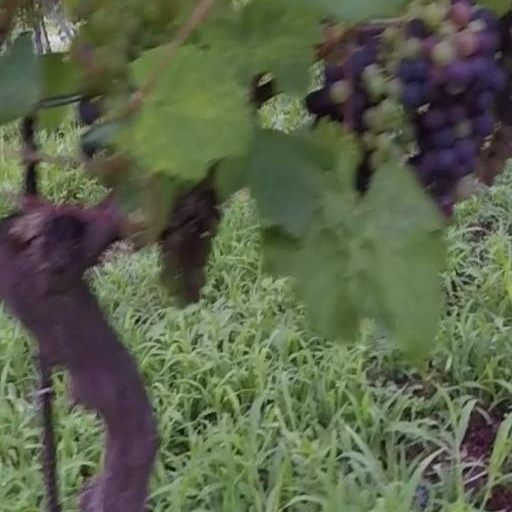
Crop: grape